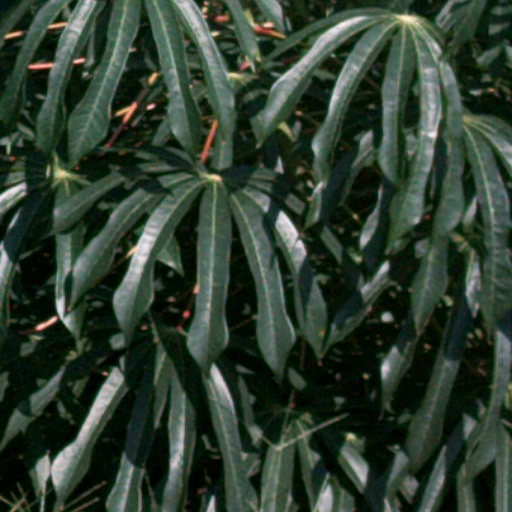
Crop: cassava